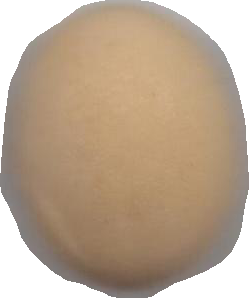
Variety: Grobogan